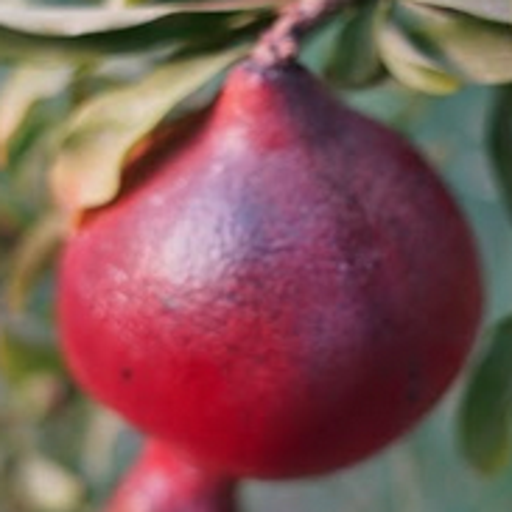
Label: Sunburn